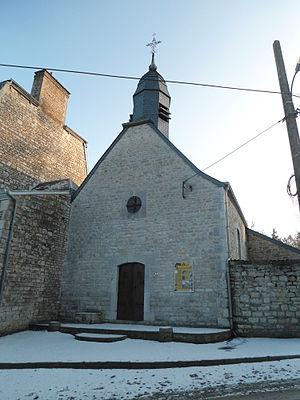
Chapelle Blindef (Sprimont)
Blindef est un village de la commune belge de Sprimont situé en Région wallonne dans la province de Liège.